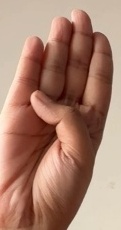
ASL sign: B